Ringgenberg

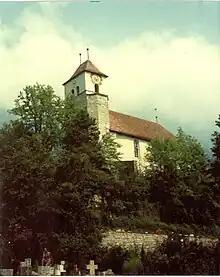
Ringgenberg Church, built in 1670 in the ruins of Ringgenberg Castle.

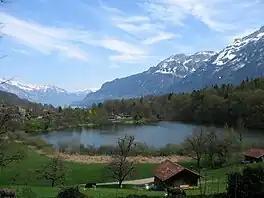
The Burgseeli separates Ringgenberg and Goldswil

The oldest traces of a settlement in the area are neolithic graves which have been discovered in the village and at Goldswil-Mätteli.